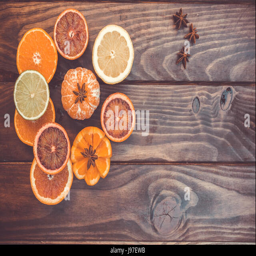
various citrus fruits sliced and placed on the wooden background